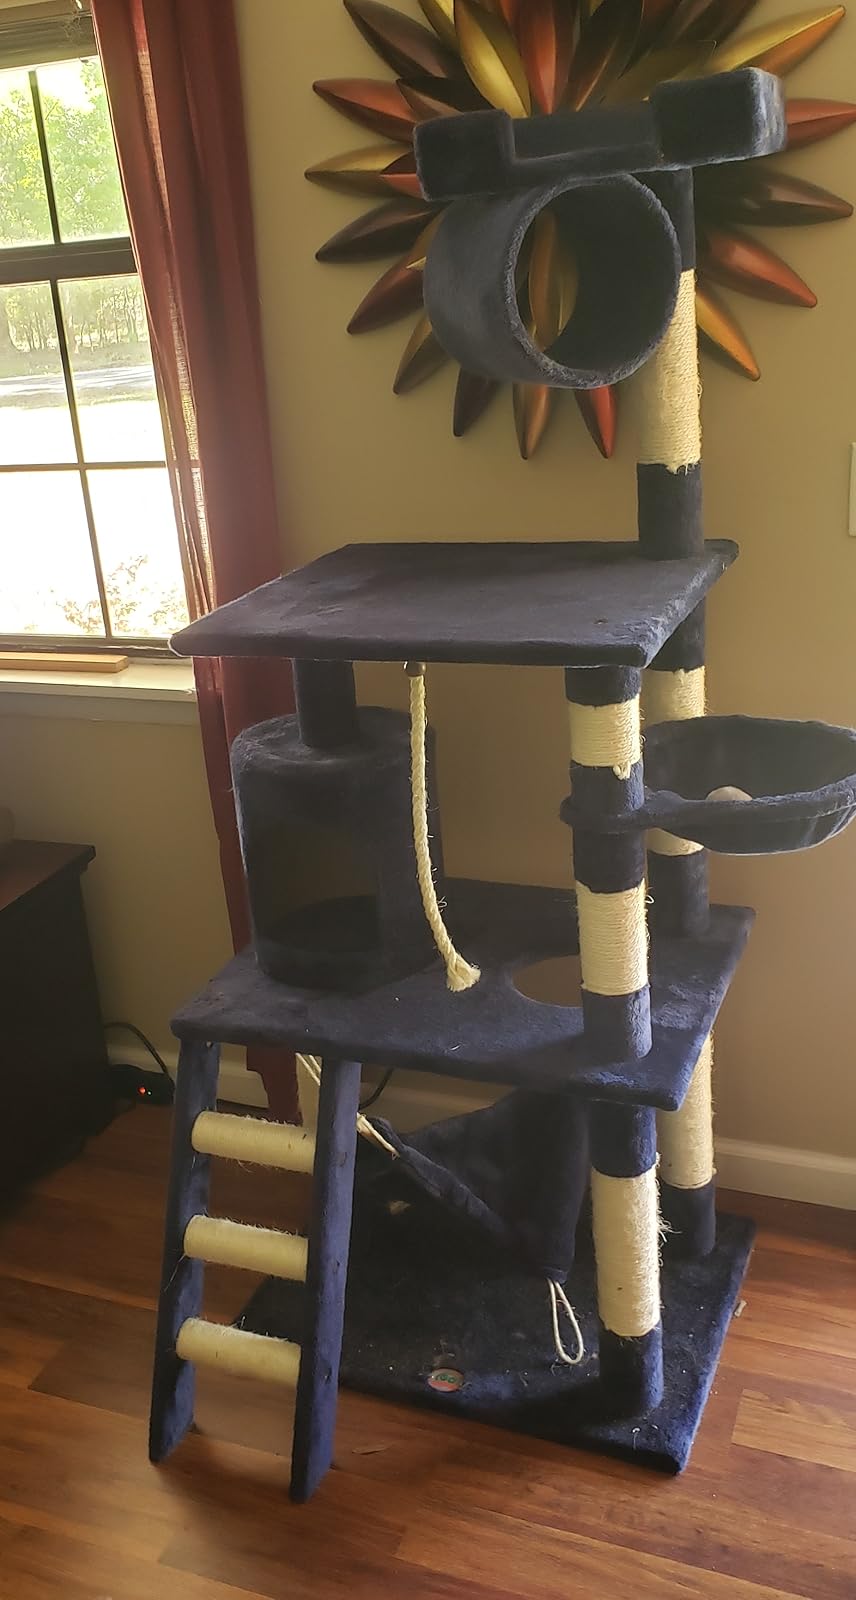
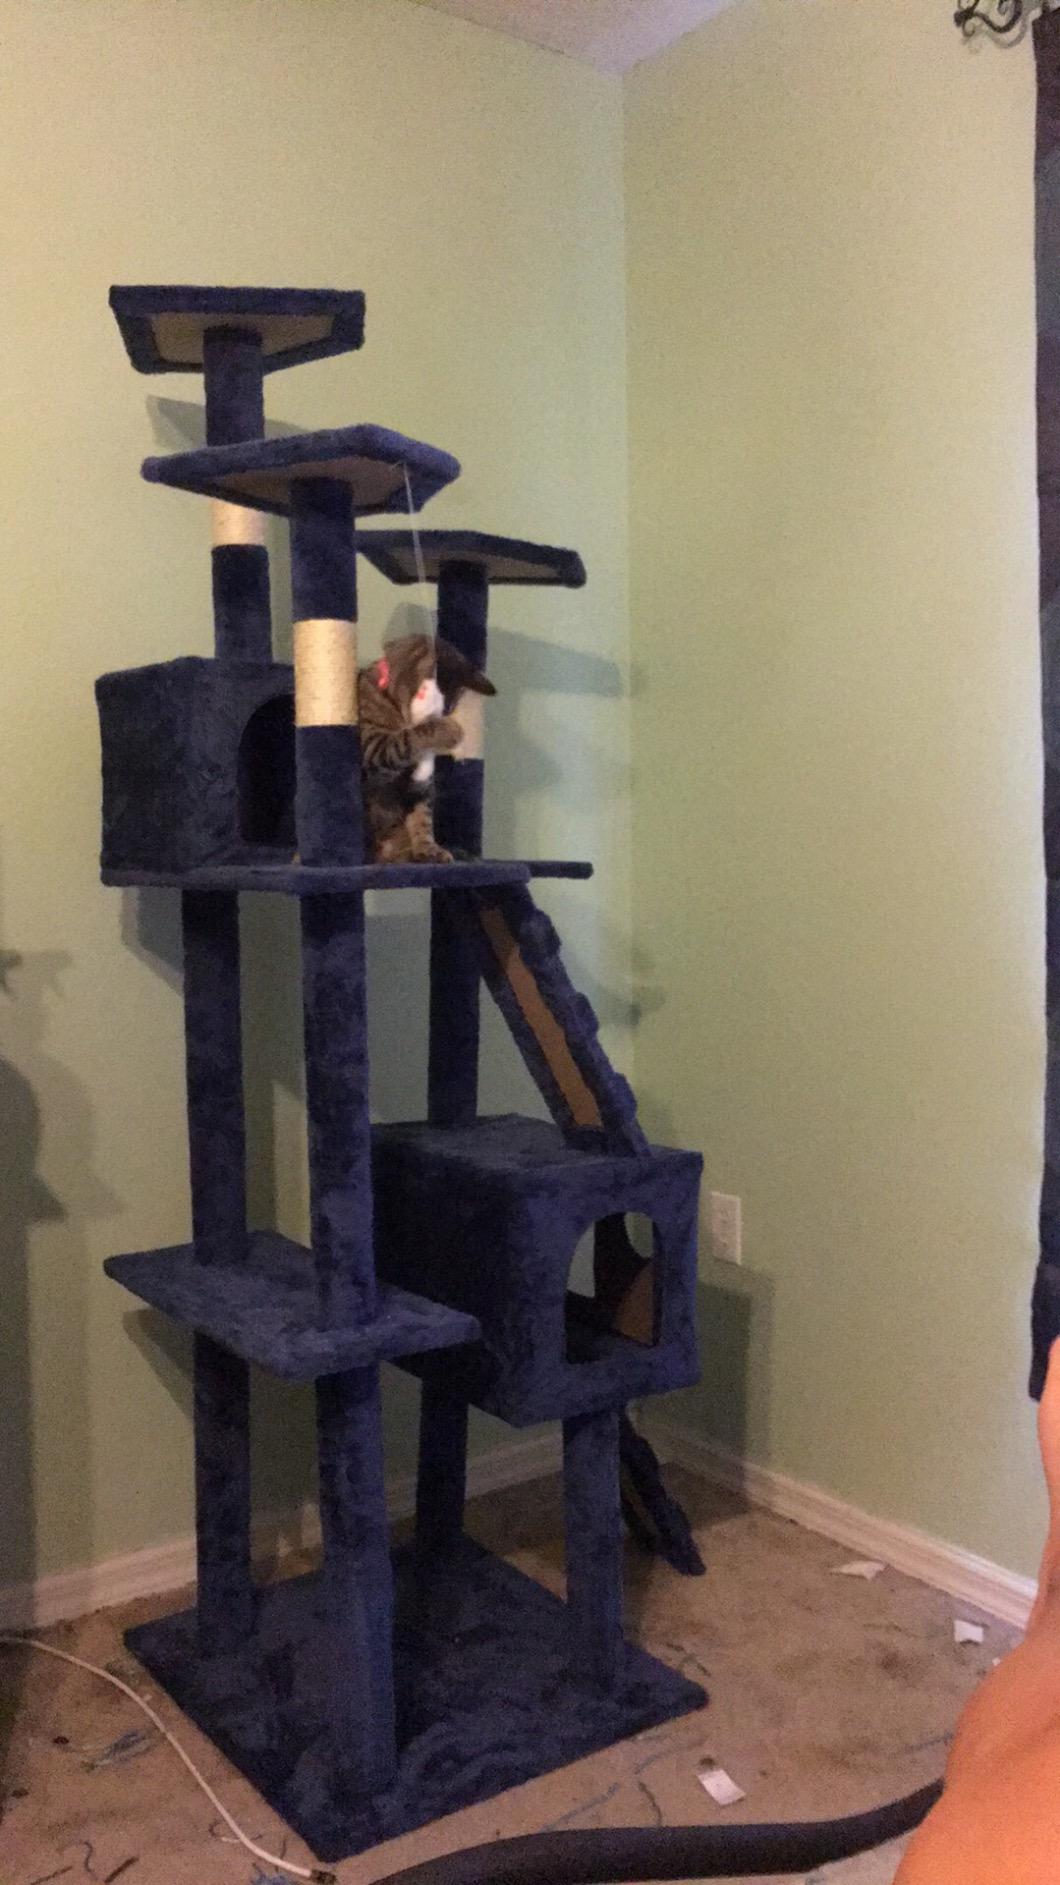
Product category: items_cat tree
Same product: no